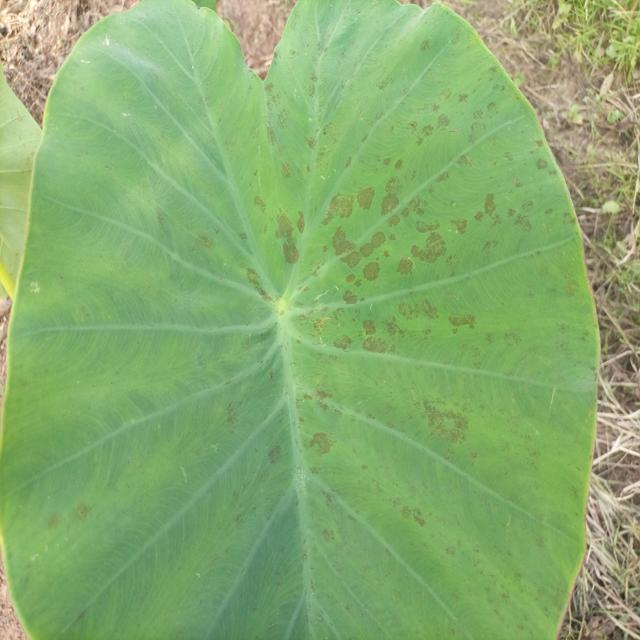
Label: Early_Blight